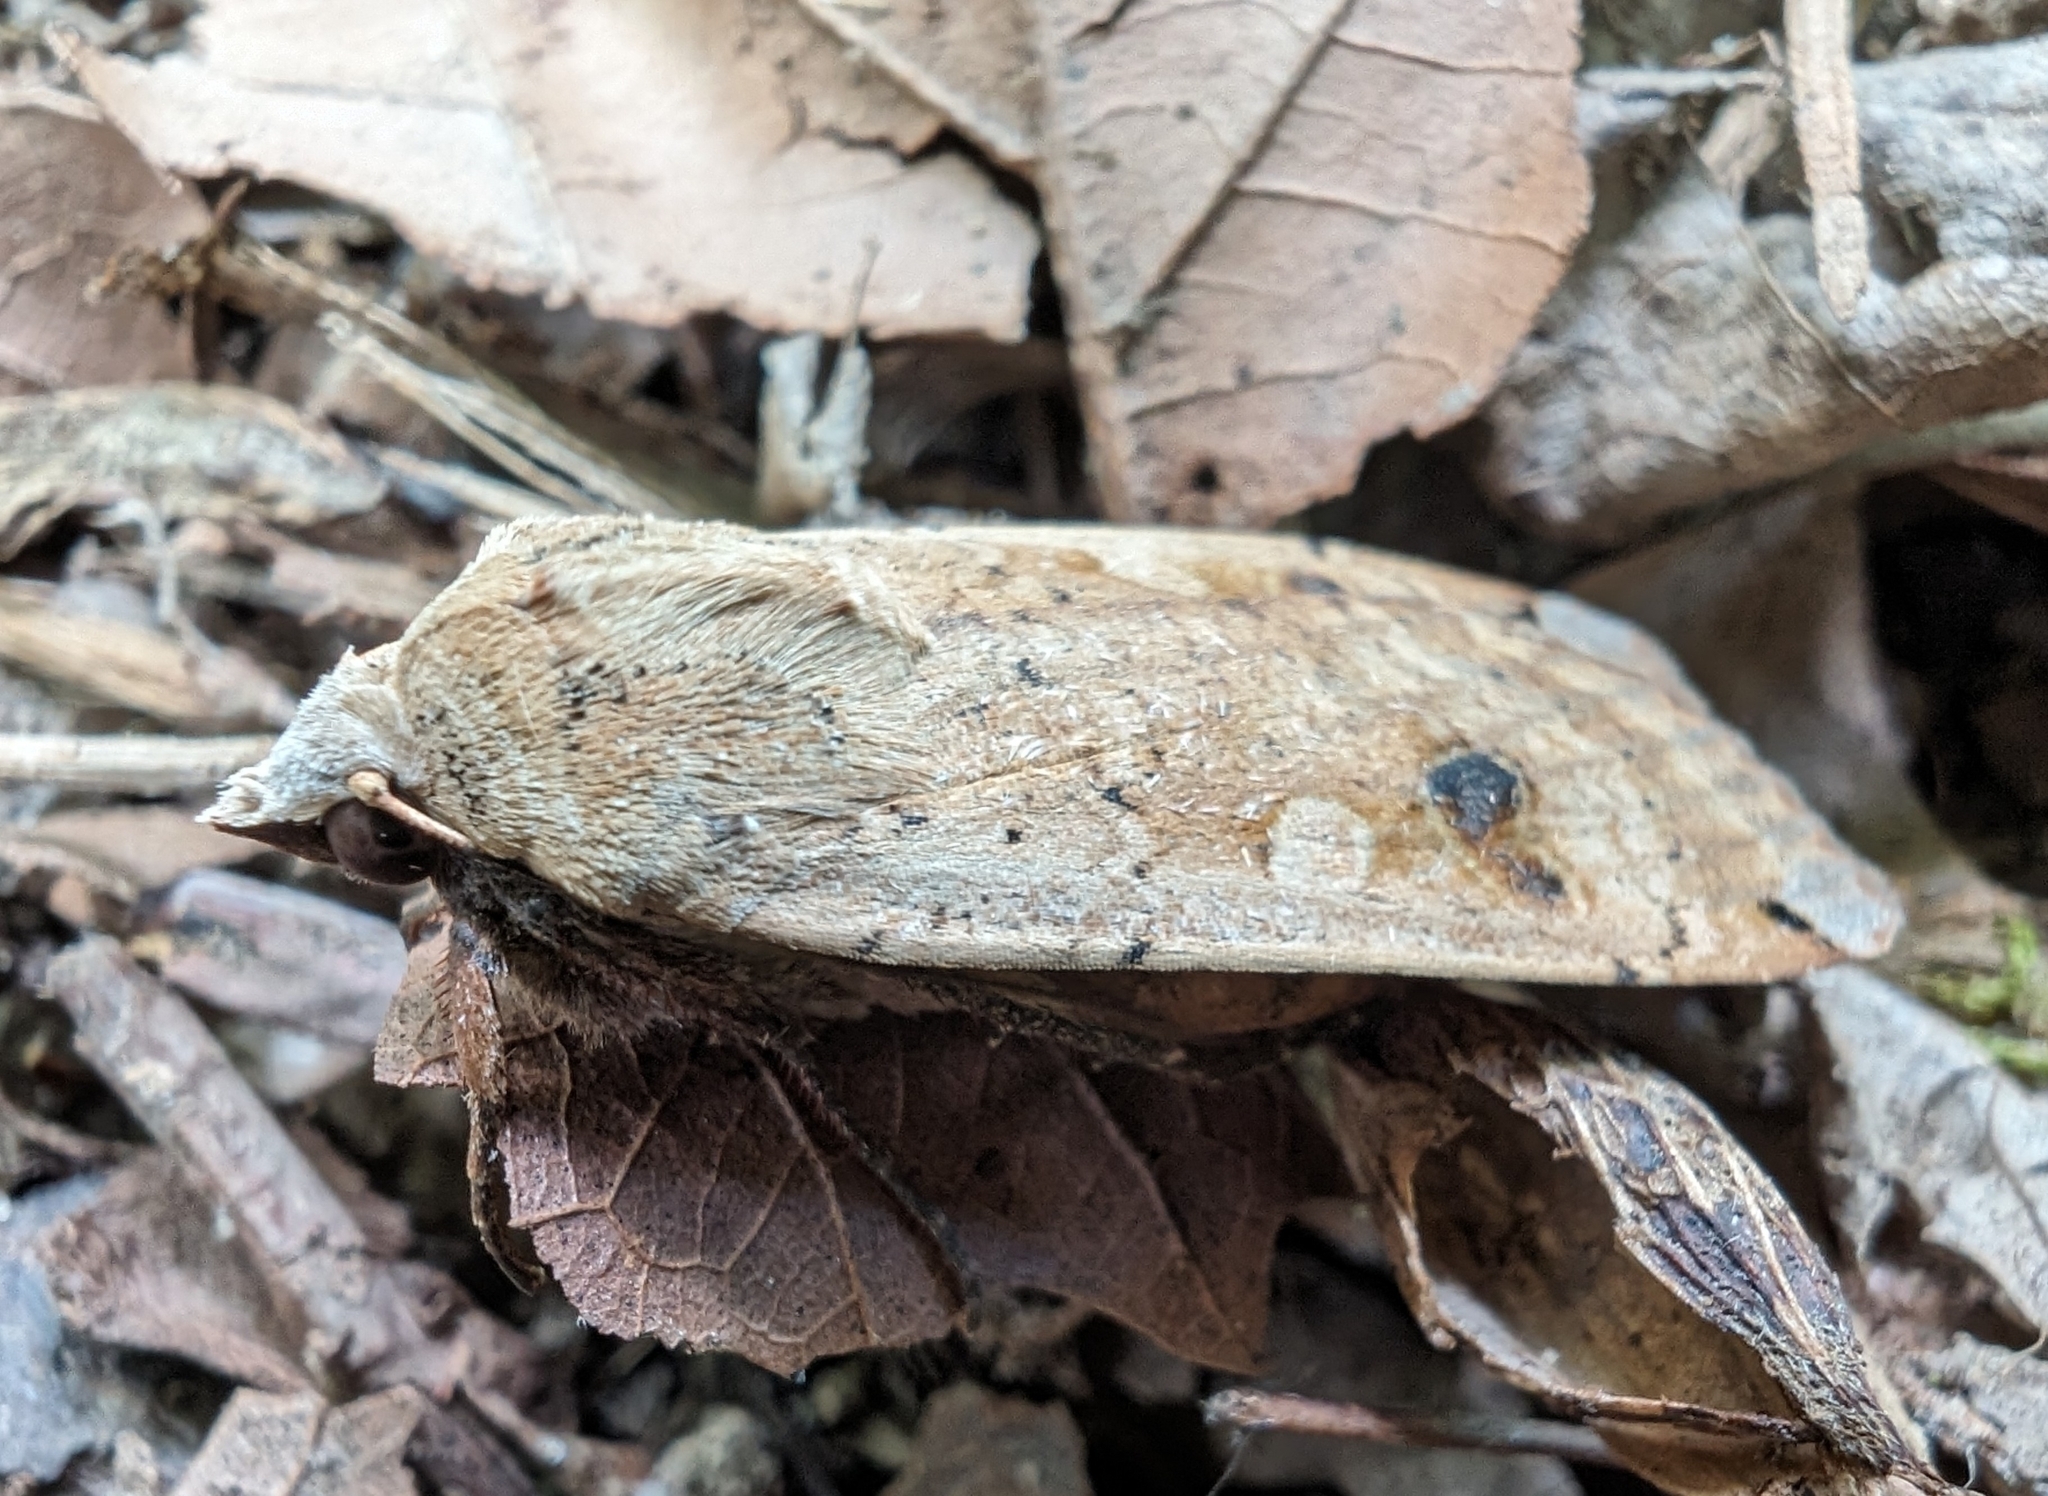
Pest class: cutworms